Place du Chenil in Marly, Snow Effect

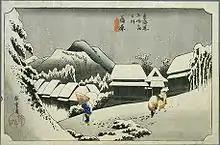
Utagawa Hiroshige, 16th view, 15th state, "The Fifty-three Stations of the Tōkaidō" - "Snowy Night at Kambara"

Place du Chenil in Marly, Snow Effect is an 1876 oil on canvas painting by Alfred Sisley. It is now in the Musée des beaux-arts de Rouen, to which it was given by François Depeaux in 1909 It was painted at Marly-le-Roi and a lifesize reproduction of it is on display near the site of its creation as part of the Pays des Impressionnistes trail.